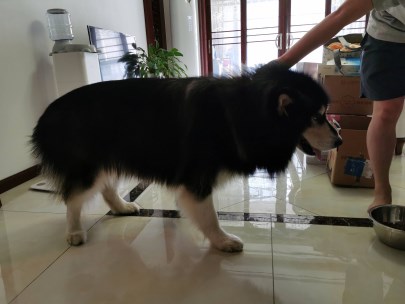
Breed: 1324-n000004-malamute